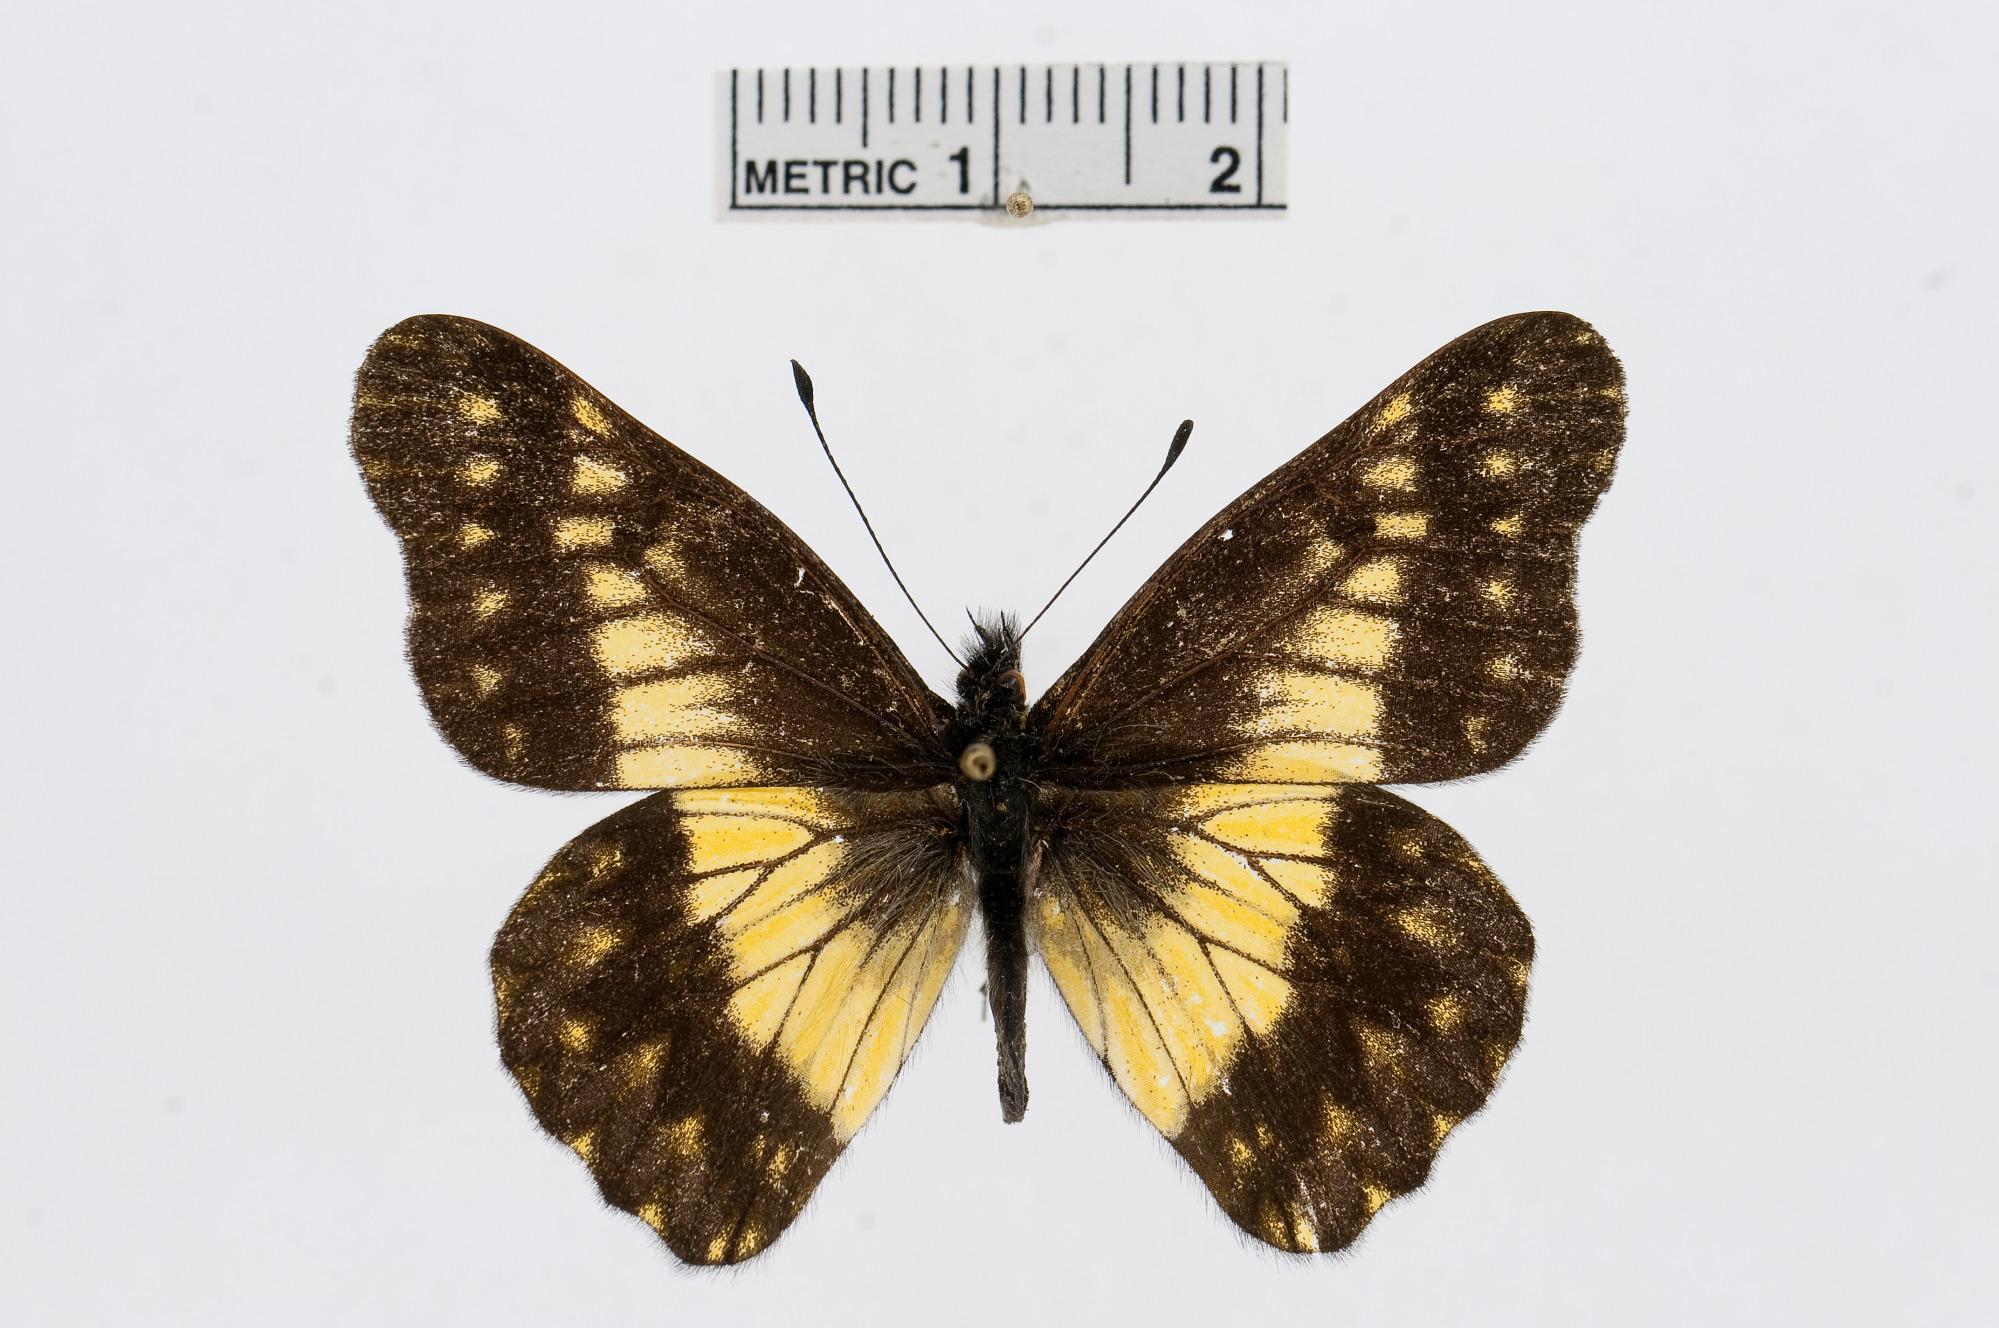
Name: Catasticta chelidonis
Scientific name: Catasticta chelidonis
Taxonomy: Animalia, Arthropoda, Hexapoda, Insecta, Lepidoptera, Pieridae, Pierinae